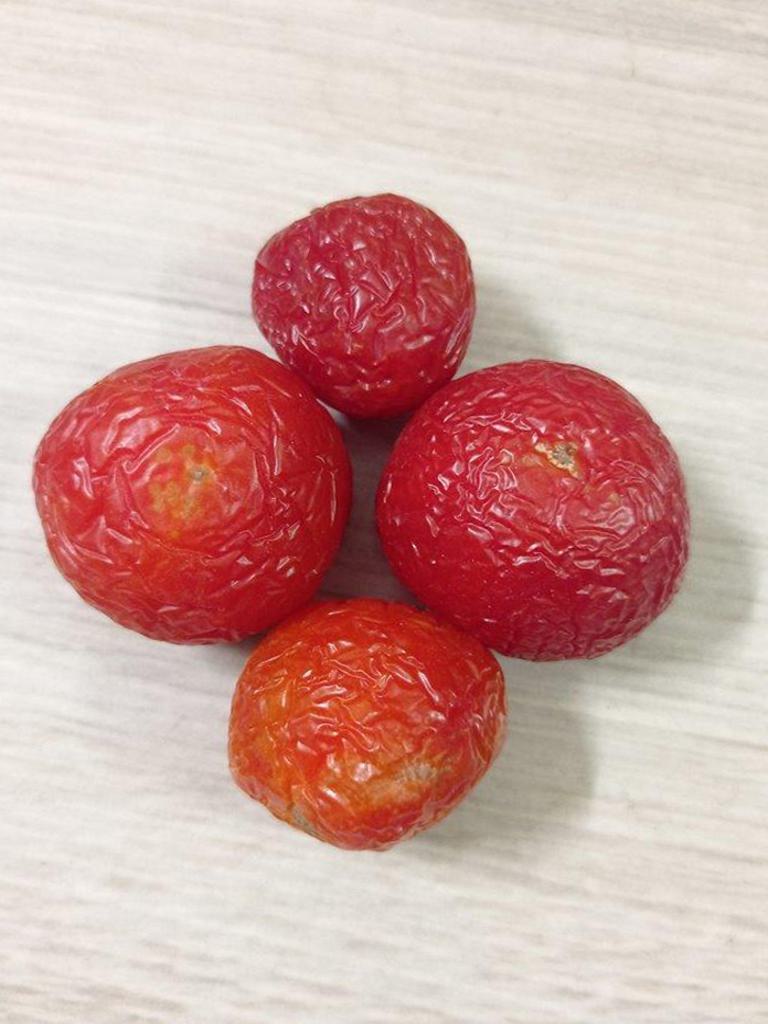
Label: Rotten